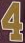
Number: 4